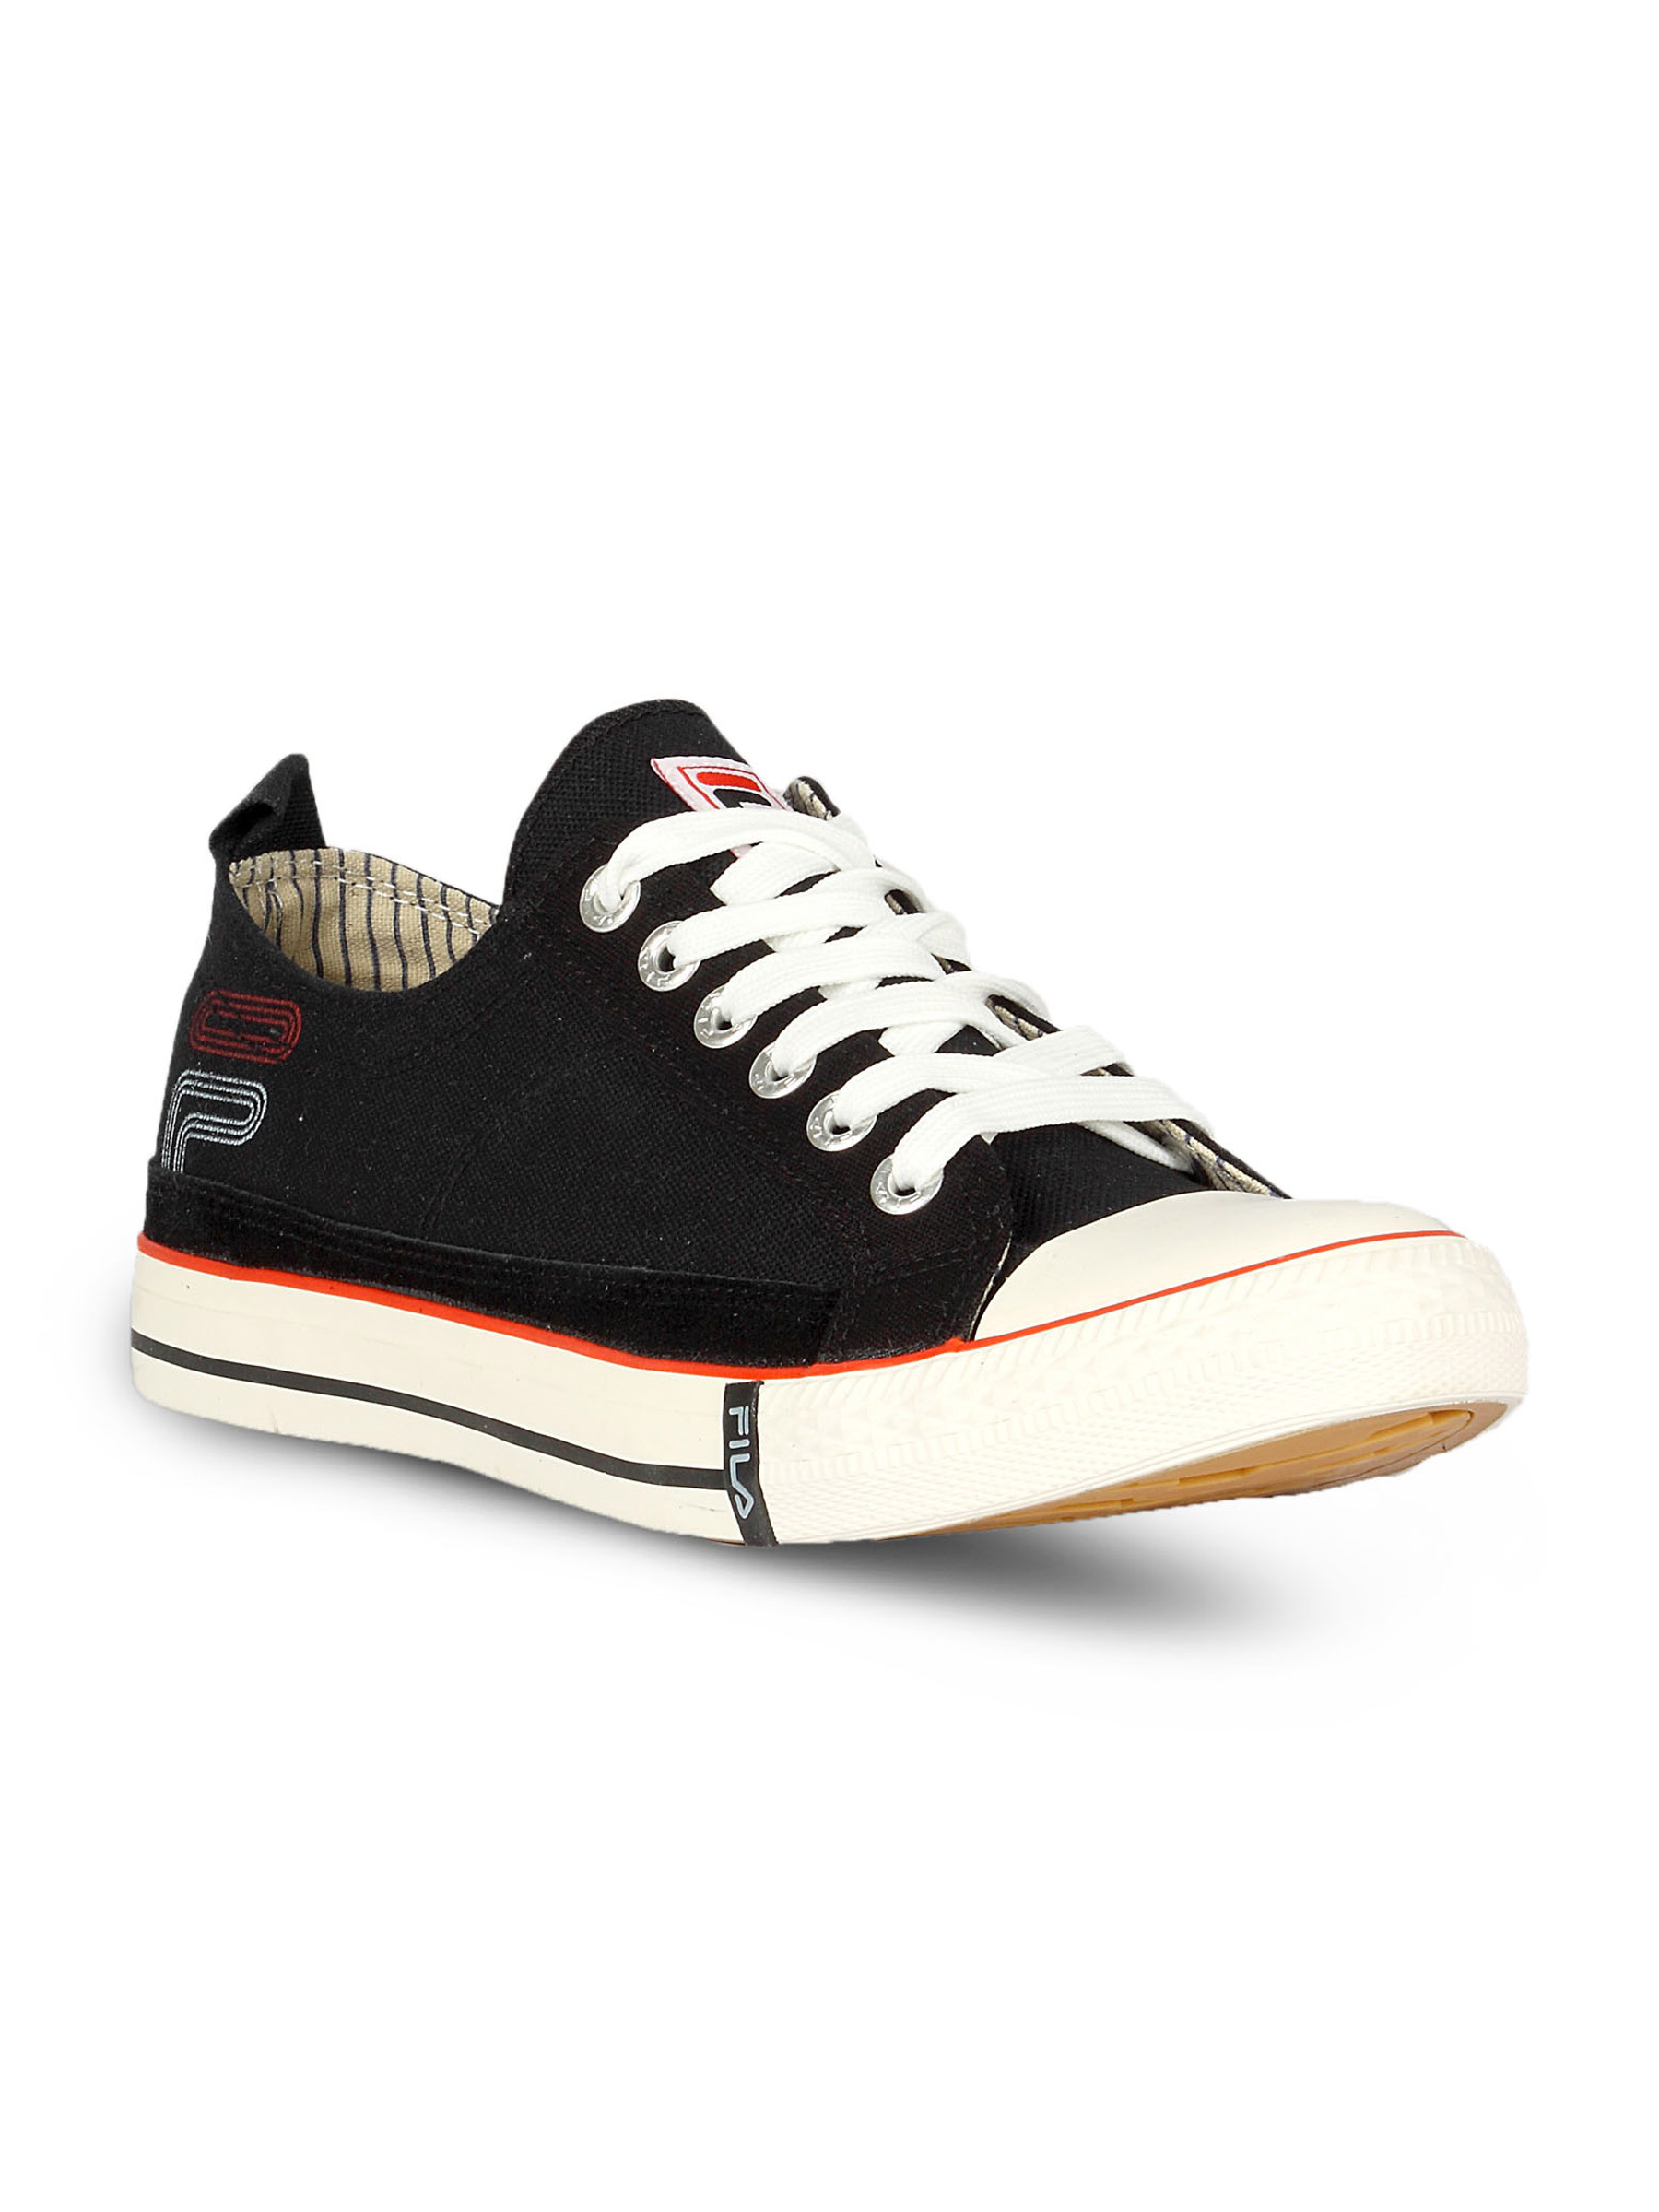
Fila Men's Maverick Low Black Red Canvas Shoe
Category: Footwear / Shoes / Casual Shoes
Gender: Men
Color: Black
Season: Summer 2011
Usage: Casual